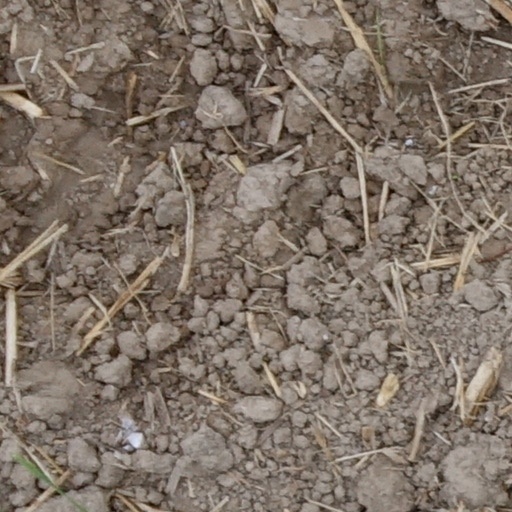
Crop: wheat